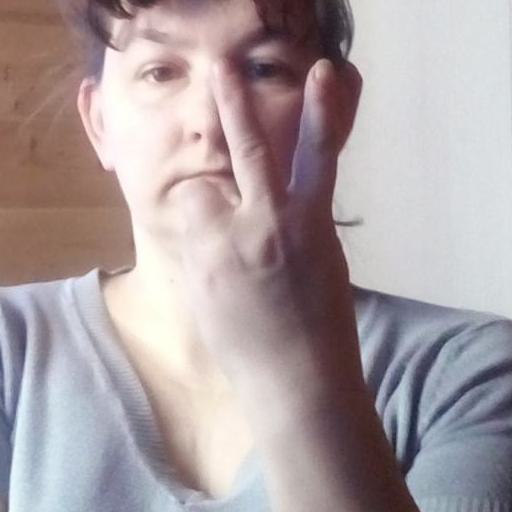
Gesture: peace_inverted